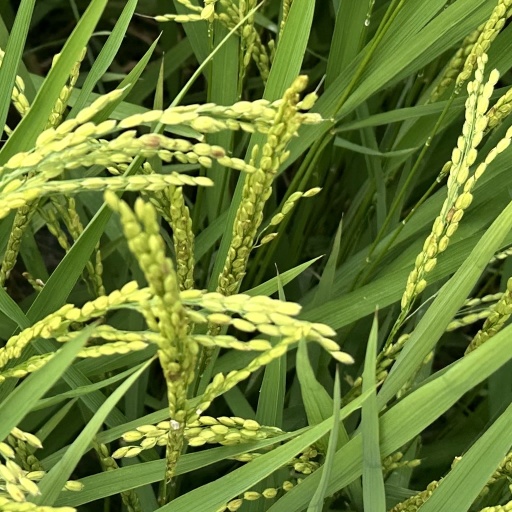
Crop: rice